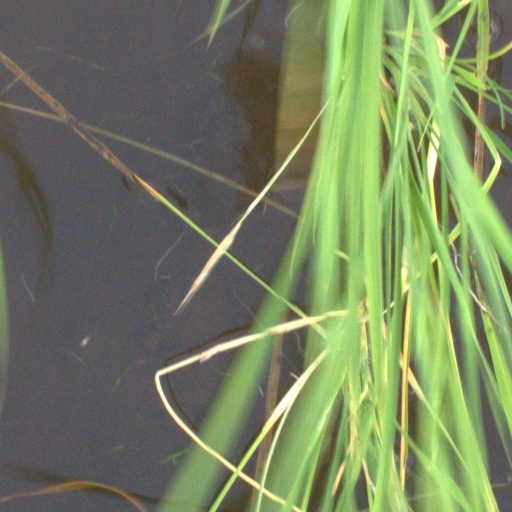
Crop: rice